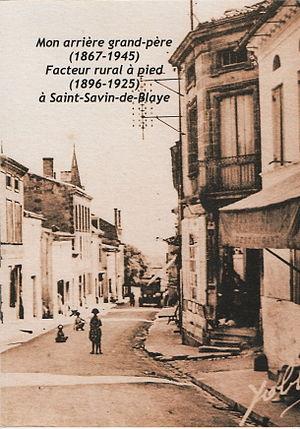
Tablette biographique. Saint-Savin-de-Blaye, France. Français
Saint-Savin est une commune du Sud-Ouest de la France, située dans le département de la Gironde.